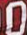
Number: 0